Lever Glacier

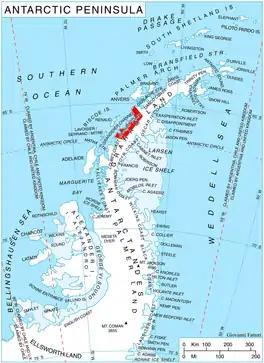
Location of Graham Coast on the Antarctic Peninsula.

Lever Glacier is a glacier, wide at its mouth and at least long, flowing west-northwest, then west-southwest into the head of the northern arm of Beascochea Bay north of Chorul Peninsula, on the west coast of Graham Land, Antarctica. The glacier was first sighted and roughly surveyed in 1909 by the French Antarctic Expedition. It was resurveyed in 1935 by the British Graham Land Expedition (BGLE) under John Rymill, and named in 1954 for William Lever, 2nd Viscount Leverhulme, who contributed toward the cost of the BGLE.